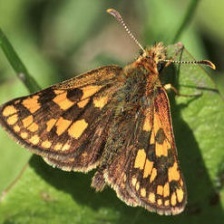
Species: CHECQUERED SKIPPER